Wallace A. Ross

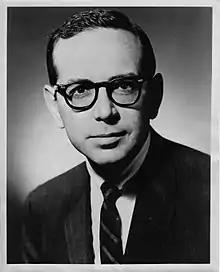
Wallace A. Ross 1959

Wallace A. Ross (1923–1974) was the founder of the Clio Awards. He was an advertising executive in New York City from the late 1940s through the early 1970s and was responsible for improving the quality, creativity, and innovation of American television and radio advertising during the "Mad Men" era.